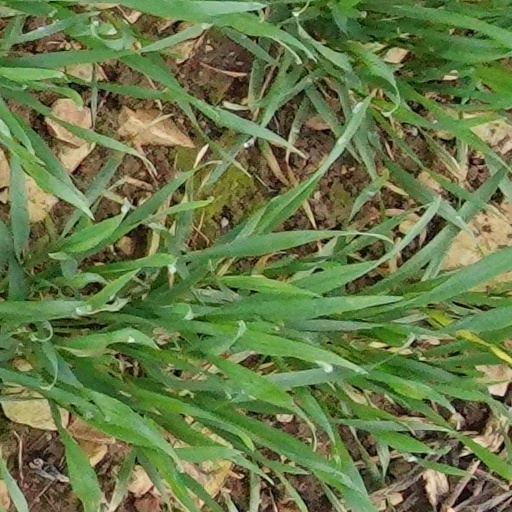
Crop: wheat